Wampanoag

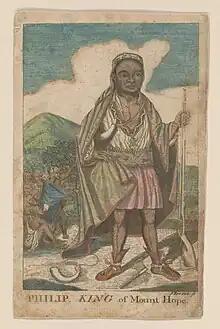
"Philip, King of Mount Hope", 1772, by Paul Revere

Massasoit was among those Indians who adopted colonial customs. He asked the legislators in Plymouth near the end of his life to give both of his sons English names. The older son Wamsutta was given the name Alexander, and his younger brother Metacom was named Philip. After his father's death, Alexander became the sachem of the Wampanoag. The colonists invited him to Plymouth to talk, but Wamsutta became seriously ill on the way home and died shortly after. The Wampanoag were told that he died of fever, but many Indians thought that he had been poisoned. The following year, his brother Philip (Metacom) became sachem of the Wampanoag.